Shaker (laboratory)

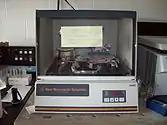
A temperature-controlled shaker, as used in biochemistry work

A shaker is a piece of laboratory equipment used to mix, blend, or agitate substances in a tube or flask by shaking them. It is mainly used in the fields of chemistry and biology. A shaker contains an oscillating board that is used to place the flasks, beakers, or test tubes. Although the magnetic stirrer has lately come to replace the shaker, it is still the preferred choice of equipment when dealing with large volume substances, when simultaneous agitation is required or when stirring bar could destroy delicate content like living cells.